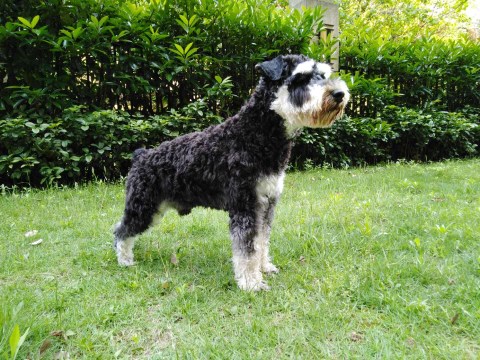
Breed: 2342-n000102-miniature_schnauzer